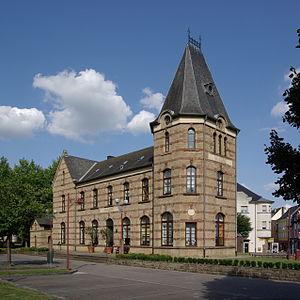
La gare de Wasserbillig est une gare ferroviaire luxembourgeoise de la ligne 3, de Luxembourg à Wasserbillig-frontière, située à Wasserbillig, sur le territoire de la commune de Mertert, dans le canton de Grevenmacher.